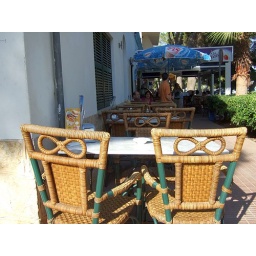
Wicker chairs at a street bar in Porto Colom.